Jumpman Junior

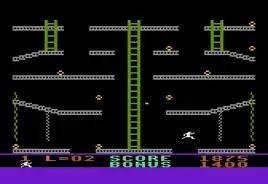
Gameplay screenshot (Atari 8-bit)

"Jumpman Junior" has the same gameplay as "Jumpman" but with new levels. The goal is to disarm the bombs before they explode. To reach the bombs the player must navigate up platforms, ladders, and ropes by jumping and climbing. Each level has a different theme and different obstacles. There are 12 levels and 8 game speeds.